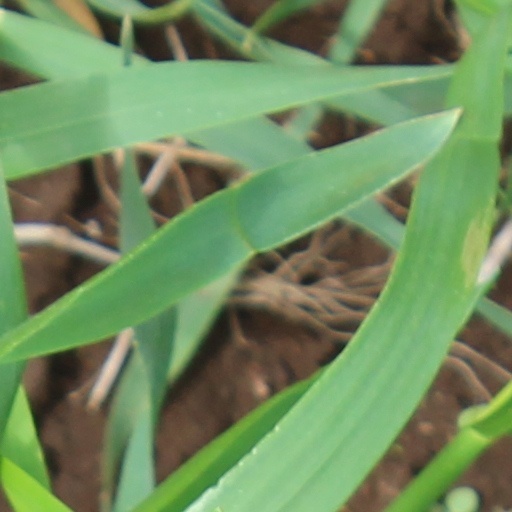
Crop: wheat